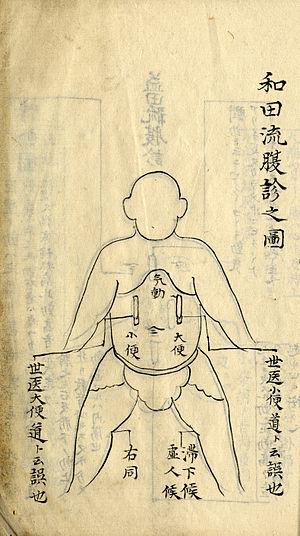
Représentation graphique d'un diagnostic de palpation dans le style Wada de la période Edo, sur un manuscrit japonais, le Genshinkan shichisoku kai (explication des sept principes de Genshinkan) relative aux enseignements du médecin Murai Kinzan (alias Genshinkan, 1733-1815). Collection W. Michel (Fukuoka, Japon) 日本語: 和田流腹診 （江戸期写本「原診館七則解」より）
Dans les domaines de l'examen médical ou vétérinaire, la palpation est l'un des moyens exploratoires du corps humain ou animal. Comme l'inspection, la percussion et l'auscultation ou la prise de la température et de la tension artérielle qui lui sont généralement associés, la palpation fait partie des moyens de « diagnostic in vivo ».